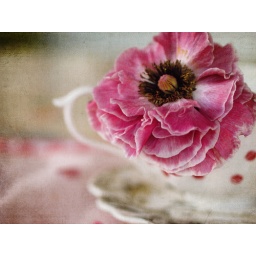
a new face in the poppy bed yesterday !